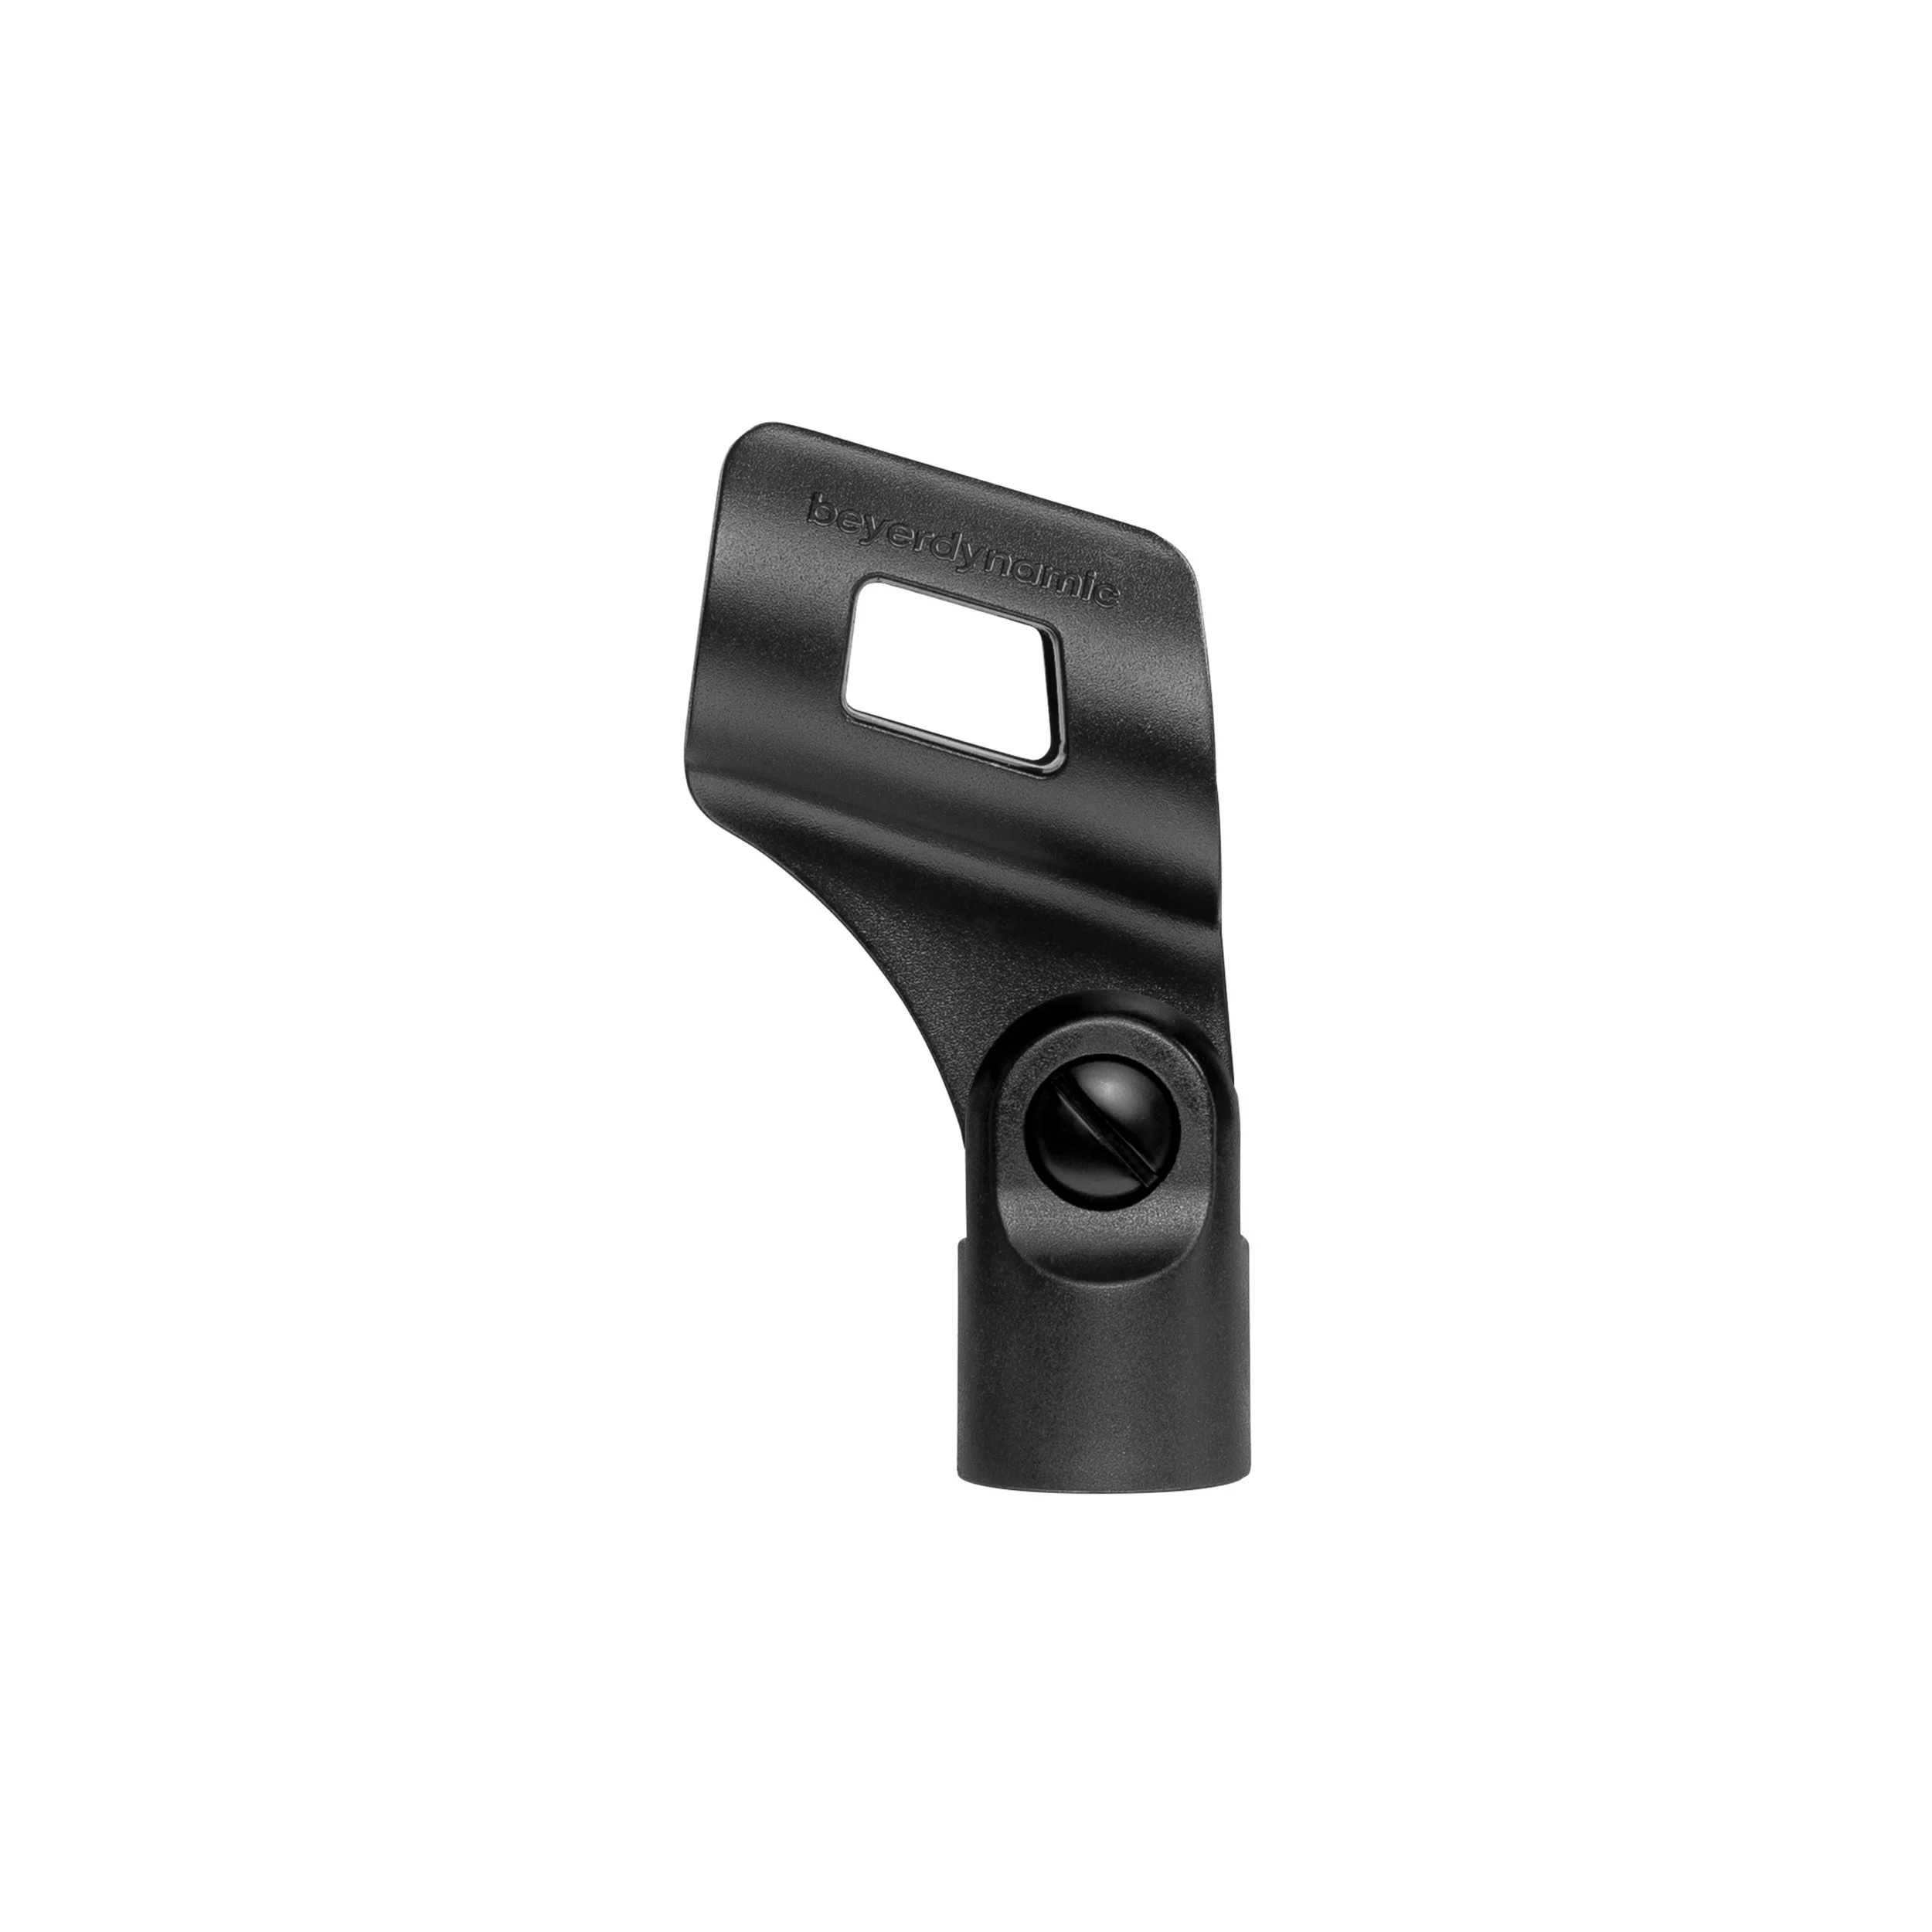
MA-CL 29 Beyerdynamic Abrazadera de micrófono
Brand: Beyerdynamic
" Favor de solicitar precio y disponibilidad vía WhatsApp " DESCRIPCIÓN Abrazadera de micrófono negra, irrompible Adecuado para micrófonos con un diámetro de eje de 29 mm. Ideal para TG V50(s) y TG V70(s) INFORMACIÓN TÉCNICA Artículo N° 727911 EAN 4010118727917 MA-CL 29 Precios sujetos a cambio sin previo aviso Producto sujeto a disponibilidad
Category: Electronics > Audio > Audio Accessories > Microphone Accessories